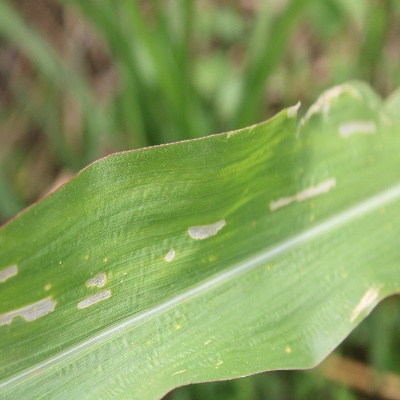
Label: Corn_(Maize)___Leaf_Spot